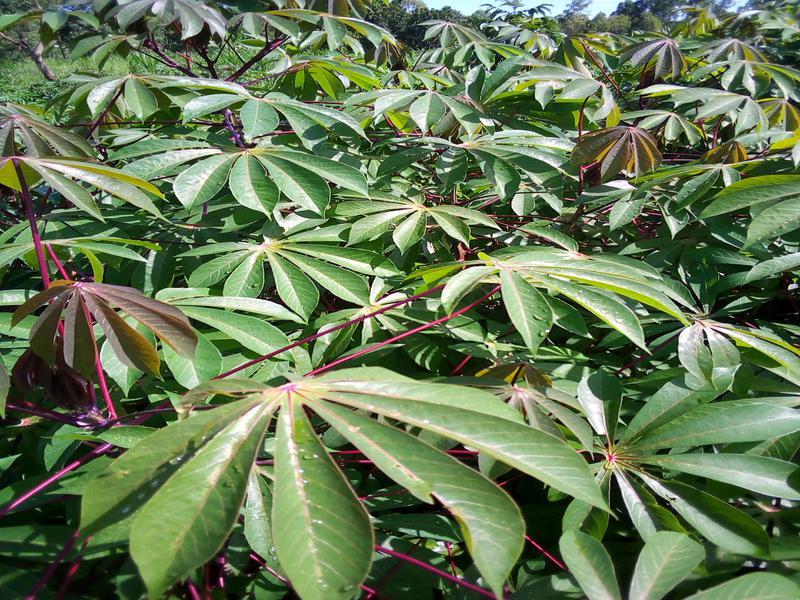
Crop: cassava
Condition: healthy